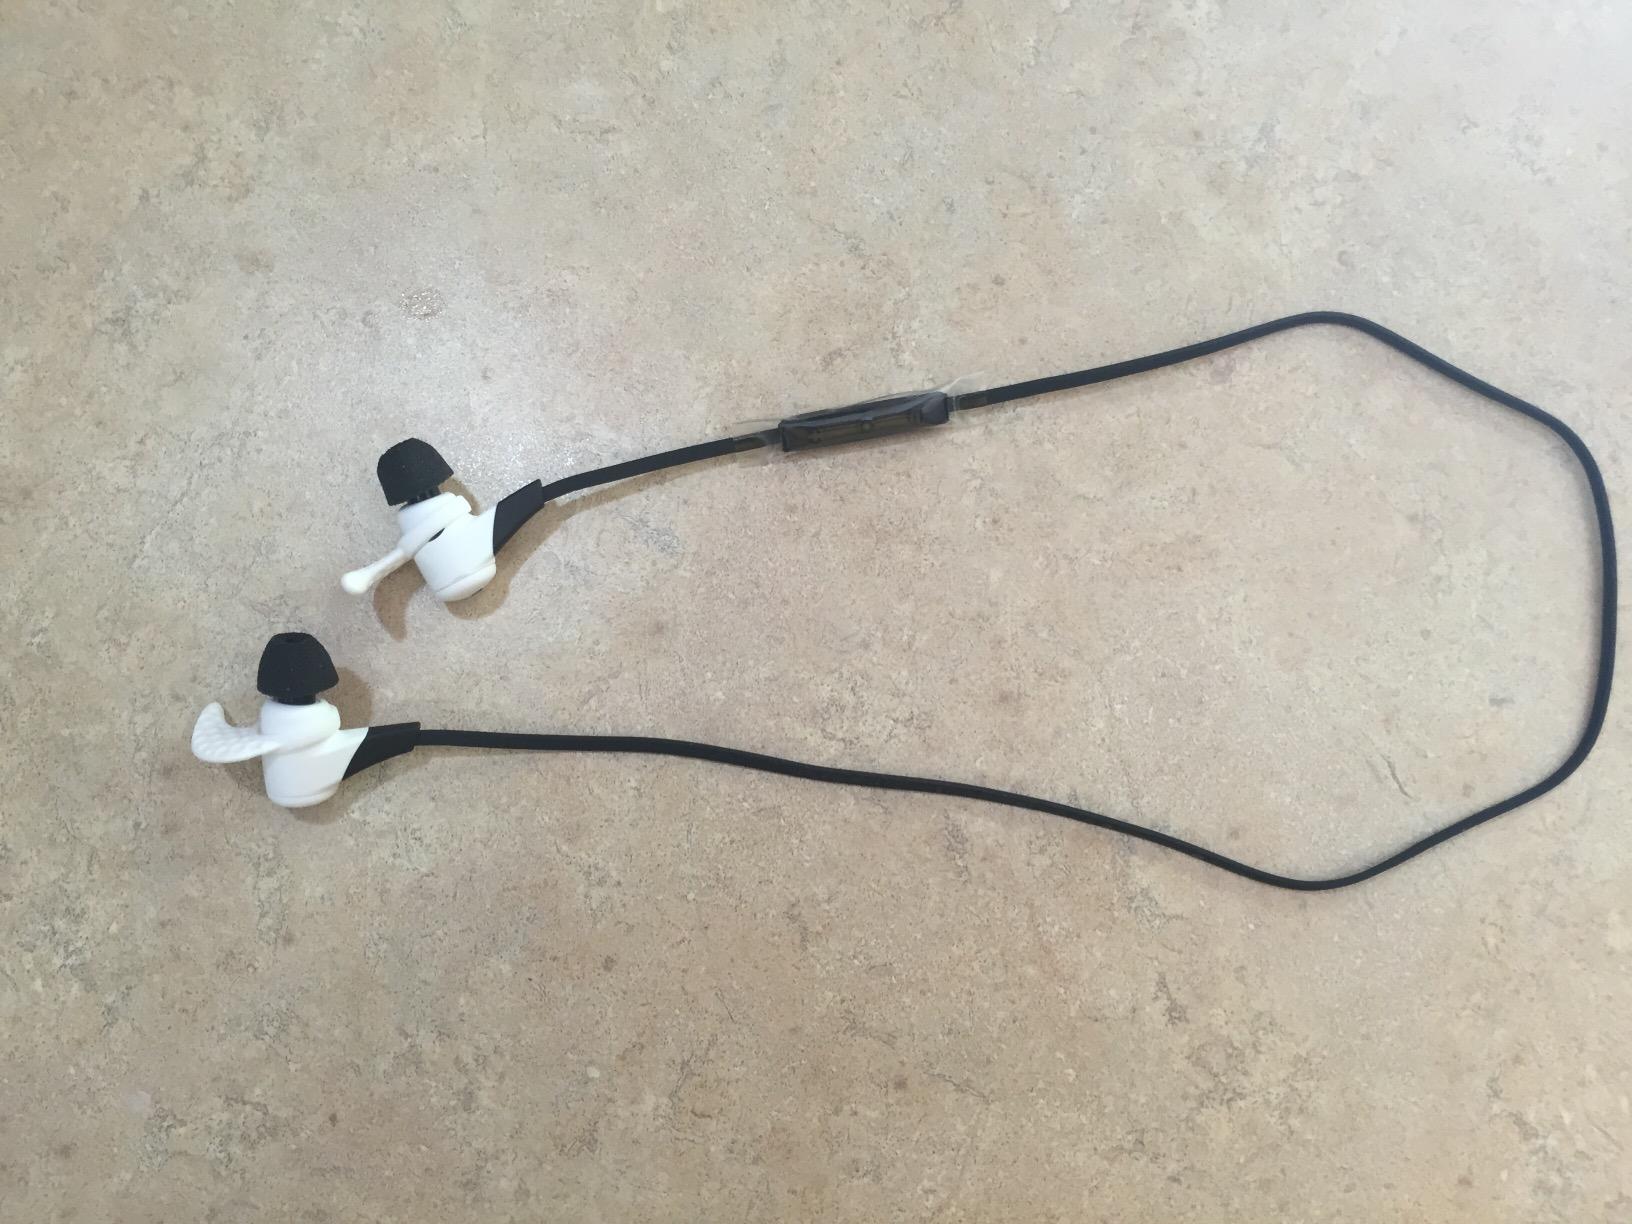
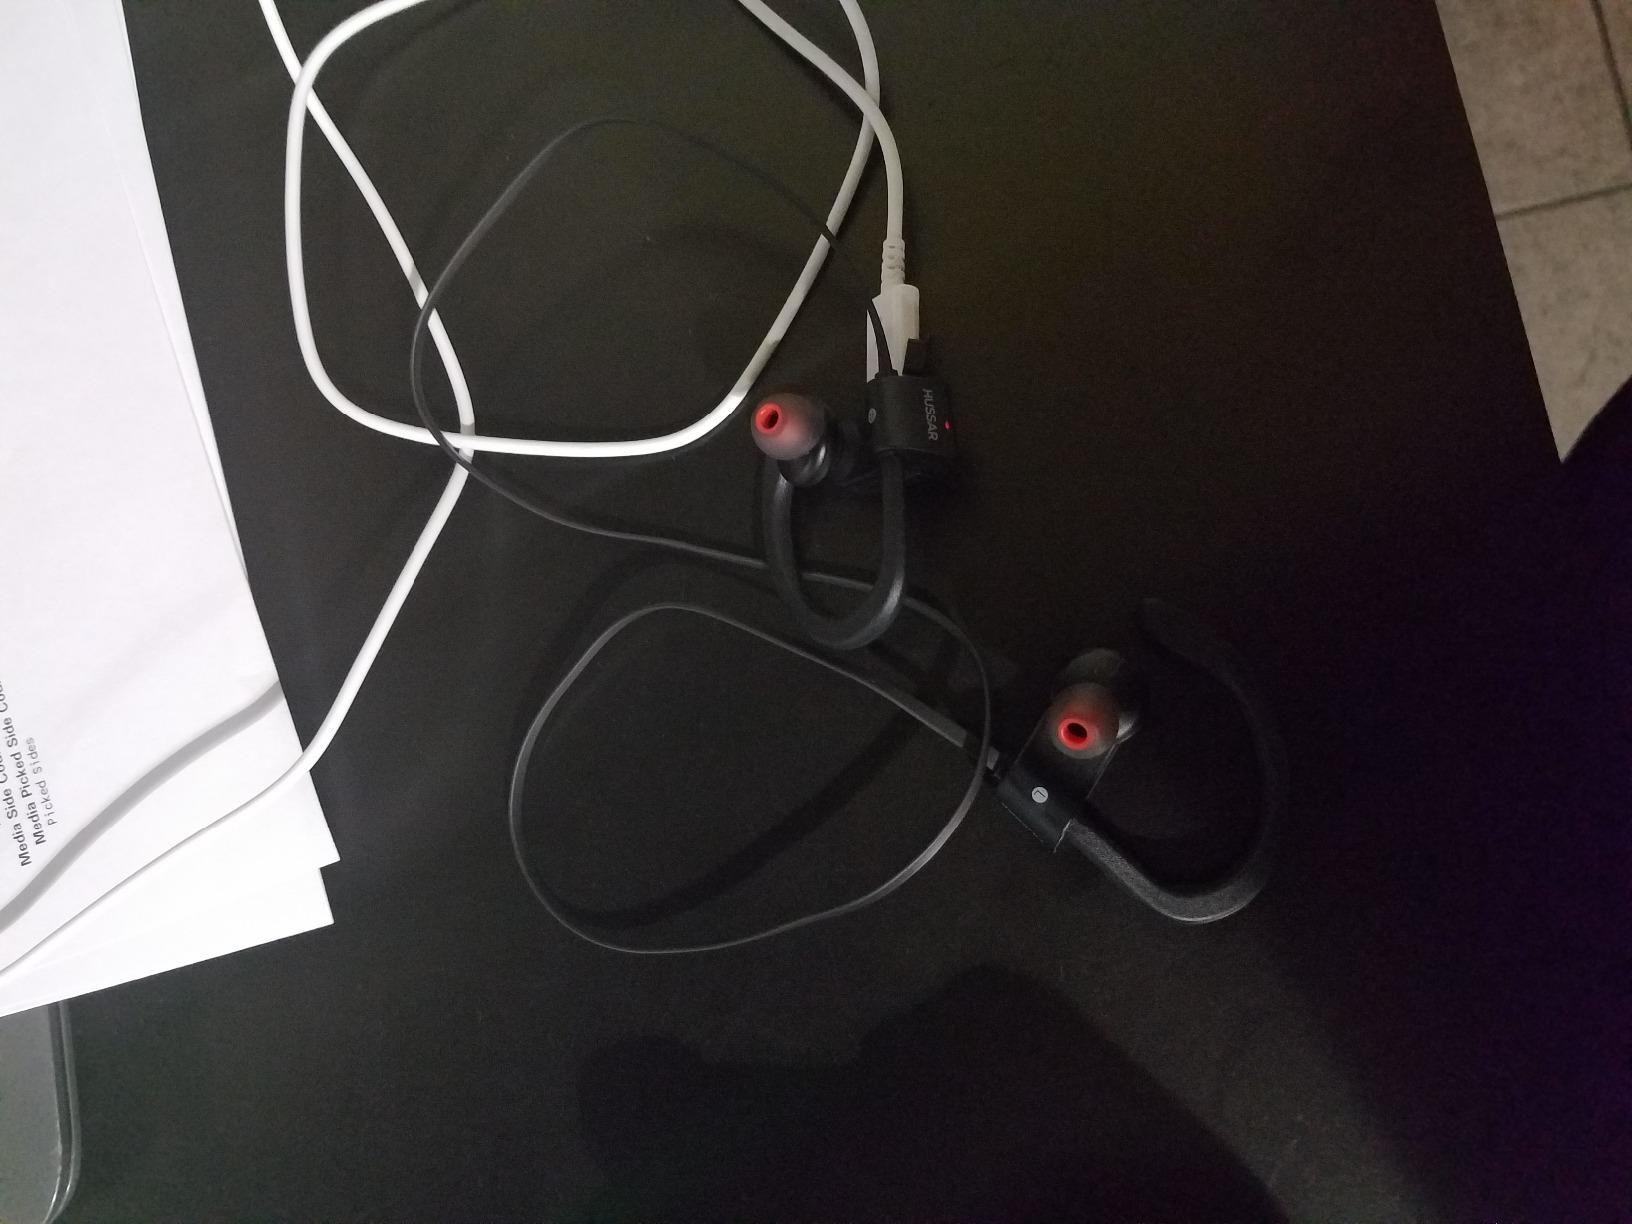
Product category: headphones
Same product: no